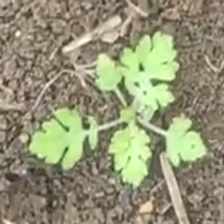
Weed species: Gajar_gavat_(Parthenium hysterophorus)